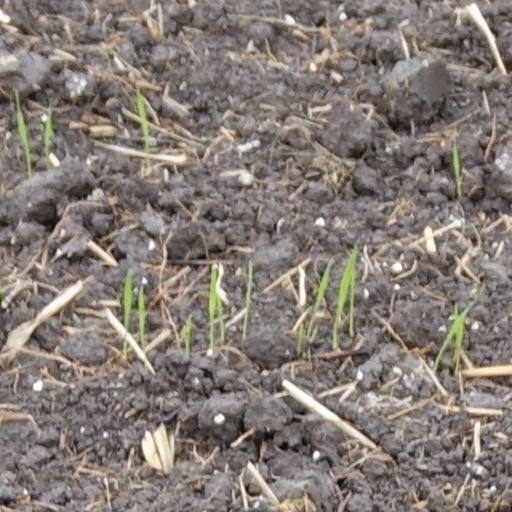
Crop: wheat